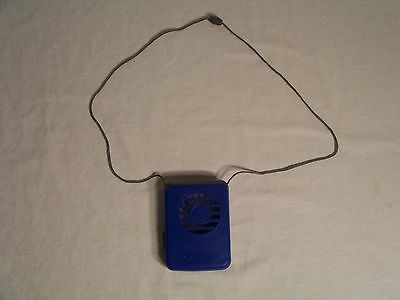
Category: fan